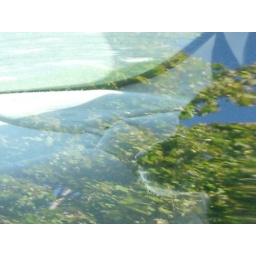
Daisy waits in the new car for my mom to come back from checking the mailbox across the street :)